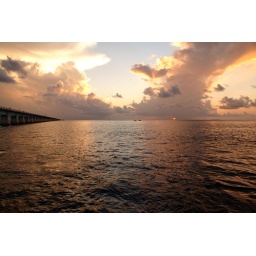
Magnificent Key West ocean view Sunset near seven mile bridge